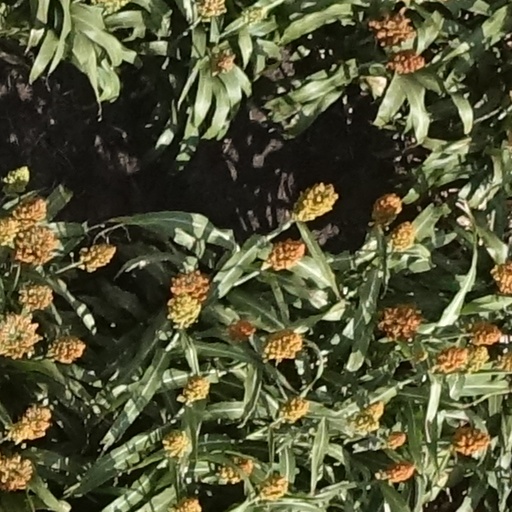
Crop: sorghum